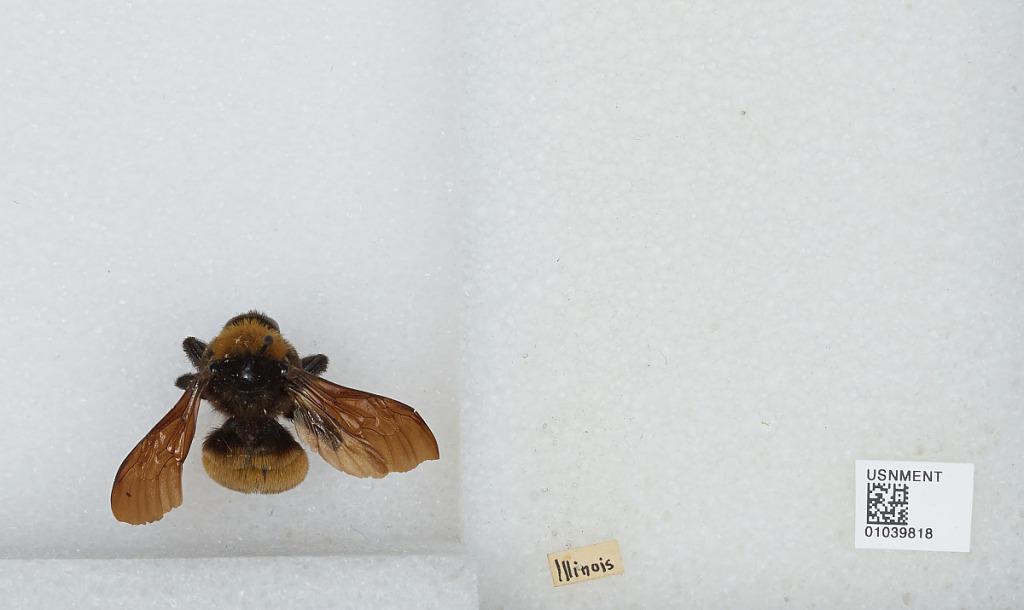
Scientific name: Bombus (Fervidobombus) pensylvanicus pensylvanicus (De Geer)
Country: United States
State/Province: Illinois